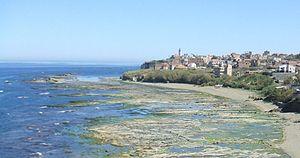
Ville de Dellys
La daïra de Dellys est une des neuf daïras qui composent la wilaya de Boumerdès, en Algérie, et dont le chef-lieu est la ville éponyme de Dellys.
L'hôpital Mohamed Boudaoud de Dellys est une structure sanitaire, sise dans la commune de Dellys, dans la daïra de Dellys en région de Basse Kabylie, qui relève de la Direction de la Santé et de la Population de la wilaya de Boumerdès, autant que l'hôpital de Thénia et l'hôpital de Bordj Ménaïel.
Cet article liste les villes d'Algérie, en commençant par la ville la plus peuplée, puis les villes moyennes d'Algérie suivies par les petites villes, par ordre alphabétique selon le recensement de 2008.